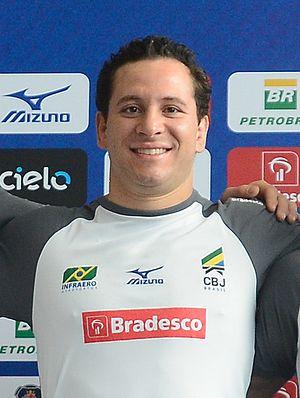
Tiago Henrique de Oliveira Camilo, né le 24 mai 1982 à Bastos, est un judoka brésilien évoluant dans la catégorie des moins de 81 kg.